MTS system architecture

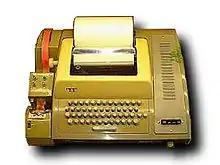
An early computer terminal, the Teletype Model 33 ASR with attached paper tape reader/punch

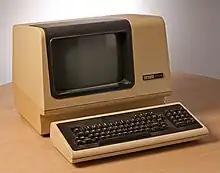
A DEC VT100 display terminal

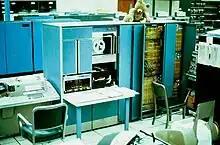
PDP-8 Data Concentrator at the University of Michigan, c. 1971

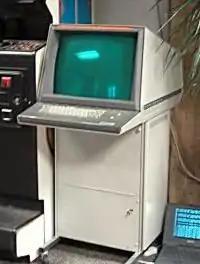
A Tektronix 4014 display terminal

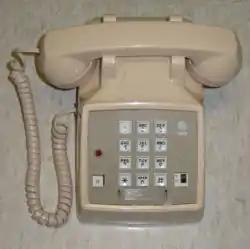
Touch-tone Telephone

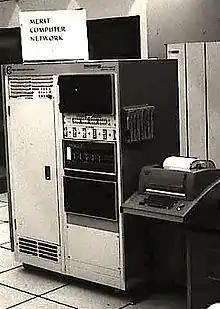
Merit PDP-11 based Primary Communications Processor (PCP) at the University of Michigan, c. 1975

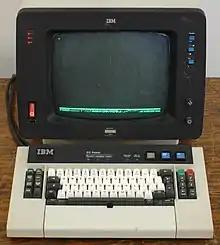
IBM 3279 display terminal

At its peak, MTS at the University of Michigan simultaneously supported more than 600 terminal sessions as well as several batch jobs.